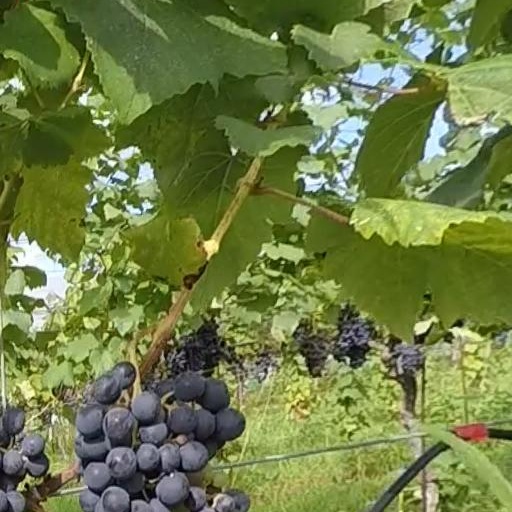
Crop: grape